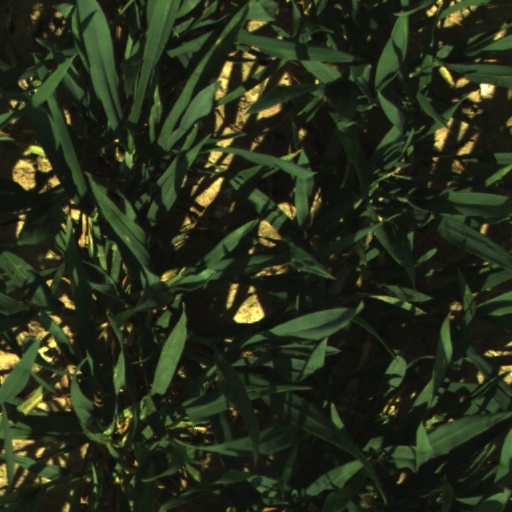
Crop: wheat